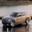
Label: automobile